Kylie and Garibay

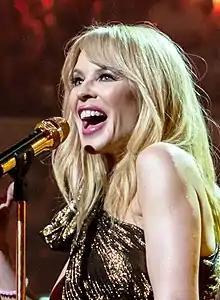
Kylie Minogue pictured in April 2018.

Kylie and Garibay (stylized as Kylie + Garibay) are a musical duo composed of Australian singer-songwriter Kylie Minogue and American record producer Fernando Garibay. The duo are based in Los Angeles, California, U.S., where Garibay's home studio is located. Their debut extended play (EP), "Sleepwalker" (2014), was accompanied by a short film directed by English fashion designer William Baker, and was presented at Minogue's fourteenth concert tour, the Kiss Me Once Tour. "Sleepwalker" was followed by the duo's self-titled EP (2015), which contained guest appearances from Jamaican musician Shaggy, Australian singer Sam Sparro, and Italian record producer Giorgio Moroder.